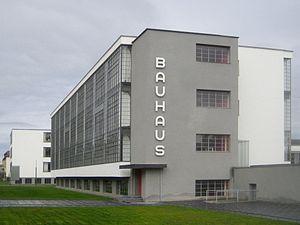
La culture de Weimar est le développement des arts et des sciences en Allemagne pendant la République de Weimar, la période de l'entre-deux-guerres qui va entre la défaite allemande en 1918 et l'arrivée de Hitler au pouvoir en 1933. Le Berlin des années 1920 était au centre de la culture de Weimar. Bien que ne faisant pas partie de la République de Weimar, certains auteurs incluent également l'Autriche, pays germanophone, et notamment Vienne, dans le cadre de la culture de Weimar.